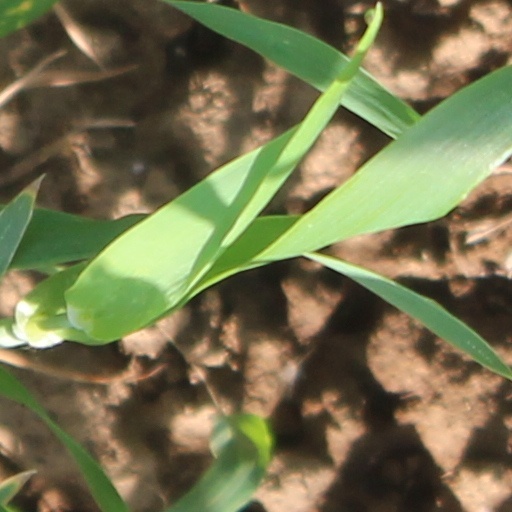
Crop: wheat